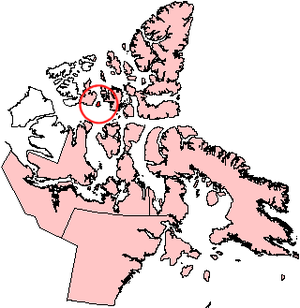
L'île de Byam Martin est une île des îles de la Reine-Élisabeth, à l'est de l'île Melville.